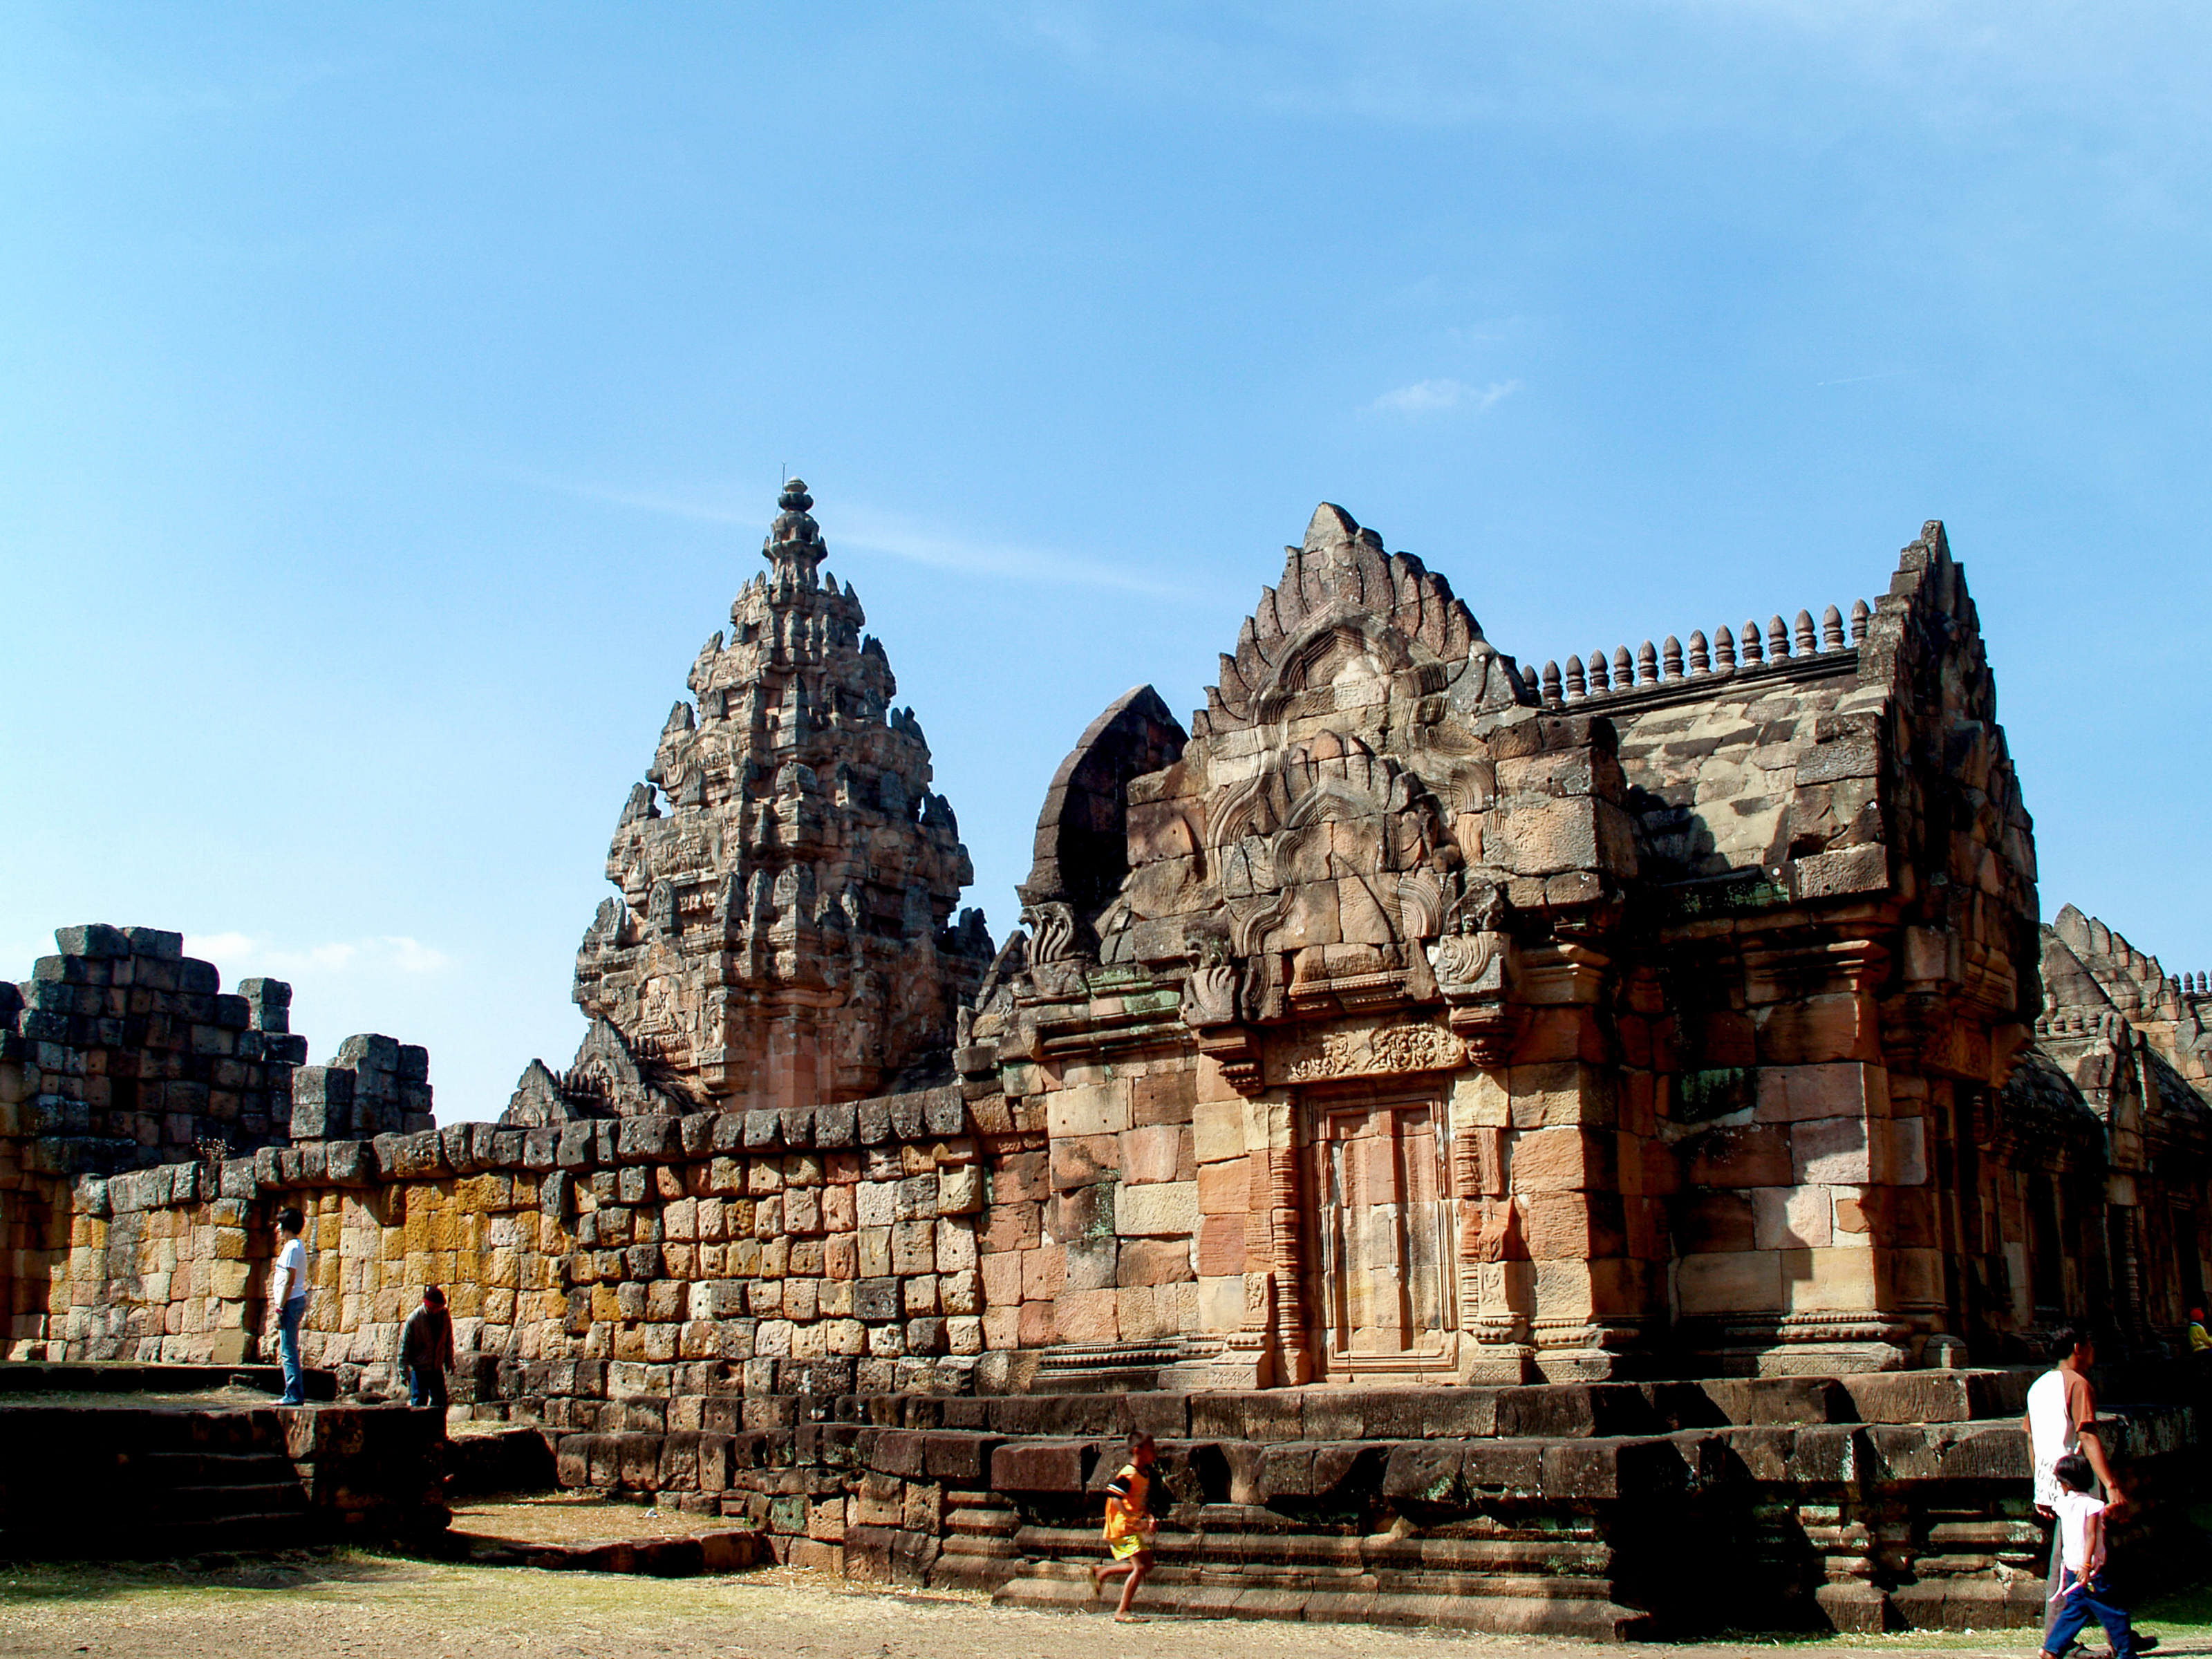
architecture, temple, stone, thailand, ancient, sandstone, hindu, travel, asia, rock, old, culture, castle, khmer, asian, buriram, rung, historical, statue, religious, heritage, tourism, building, prasat, history, artistic, park, phanom, religion, region, historic site, hindu temple, ancient history, archaeological site, sky, place of worship, tourist attraction, unesco world heritage site, medieval architecture, ruins, tours, facade